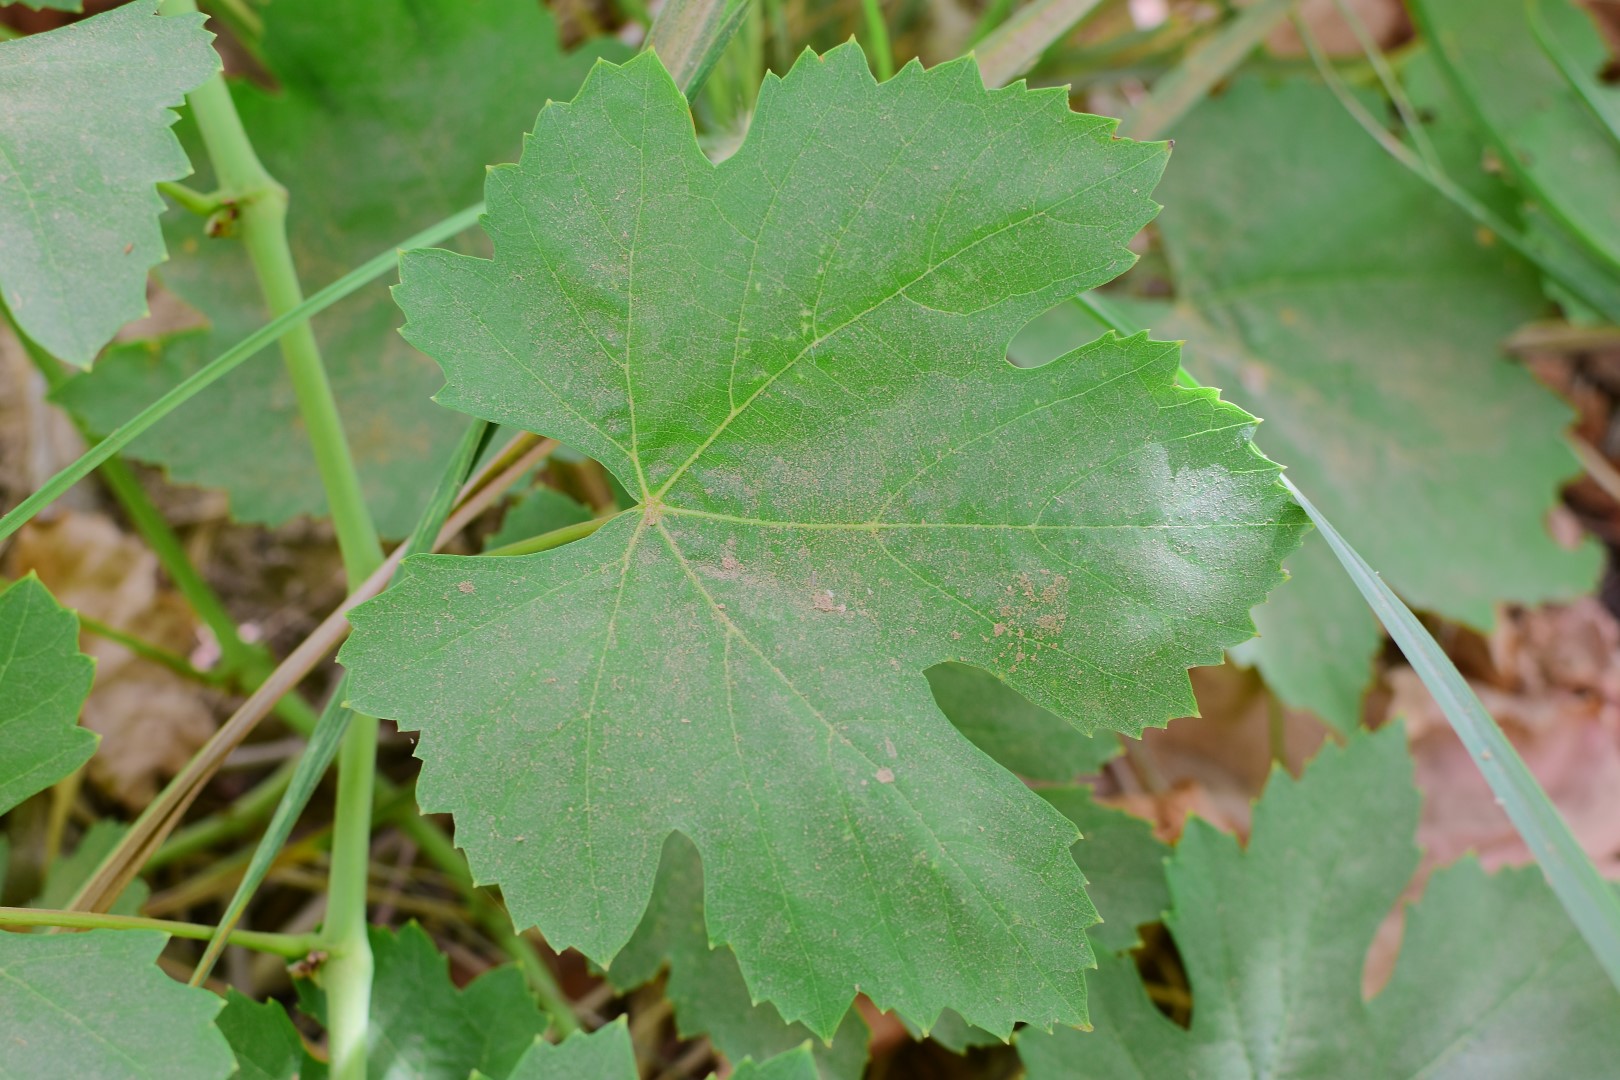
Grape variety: Thompson Seedless